Mohammad Hatta

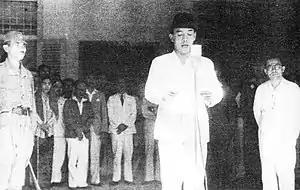
Sukarno, accompanied by Mohammad Hatta, declaring the independence of Indonesia.

In the Netherlands, Hatta joined the "Indische Vereeniging" (or the Indies' Association). In 1922, the organization changed its name to "Indonesische Vereeniging" and later to its Indonesian translation: the "Perhimpoenan Indonesia". Hatta was the treasurer (1922–1925), and then the chairman (1926–1930). On his inauguration, Hatta delivered a speech with the title of "The Economic World Structure and the Conflict of Power", in which he supported the idea of Indonesian non-cooperation with the Dutch colonial government in order to gain its independence. The "Perhimpoenan Indonesia" then changed from being a student organization into a political organization and had an unequivocal demand for Indonesia's independence. It expressed its voice through the magazine called "Indonesia Merdeka" (or Free Indonesia) of which Hatta was the editor.